Wheelchair ramp

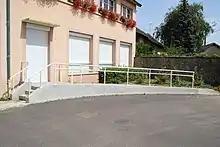
A concrete wheelchair ramp

A wheelchair ramp is an inclined plane installed in addition to or instead of stairs. Ramps permit wheelchair users, as well as people pushing strollers, carts, or other wheeled objects, to more easily access a building, or navigate between areas of different height. Ramps for accessibility may predate the wheelchair and are found in ancient Greece.